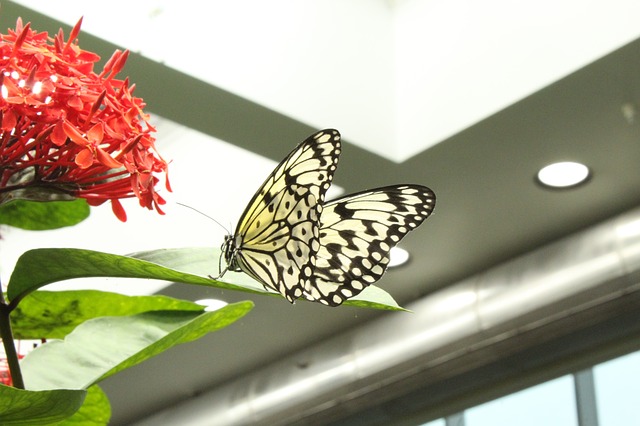
Label: butterfly